Fletcher Sibthorp

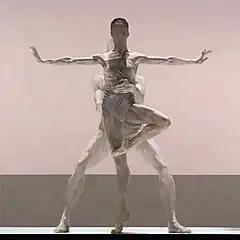
"Chroma I", 2007- Finished painting, oil on board.

Following the success of his 2005 show, he was approached by the respected Medici Gallery, also an established Cork Street gallery. Sibthorp held his first mixed show with them the following year and included some of his first Royal Ballet pieces. The subsequent 2007 Medici show saw a further shift in emphasis away from Flamenco with many more paintings and studies that were the result of his attending dress rehearsals and photocalls at the Royal Opera House. His most notable pieces were inspired by the modern ballet 'Chroma' by Royal Ballet 'Choreographer-In-Residence', Wayne McGregor and with sets by the British minimalist architect John Pawson, as well as the production of Danse à Grande Vitesse, by choreographer Christopher Wheeldon and featuring the principal dancer Darcey Bussell. One of the paintings from this latter production sold for £25,000, elevating Sibthorp's work to the next 'status level' in contemporary British figurative art.